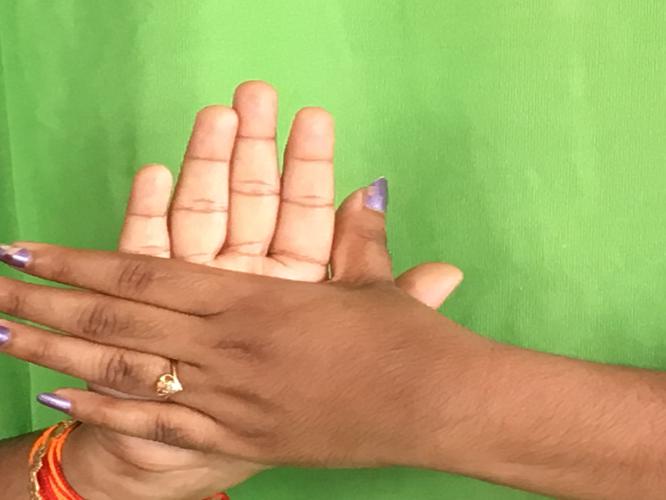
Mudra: Chakra
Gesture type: double_hand